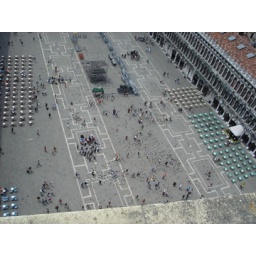
A view from the Salita al Campanile of St. Mark's Sqare. I love the table and chairs arranged in detail.